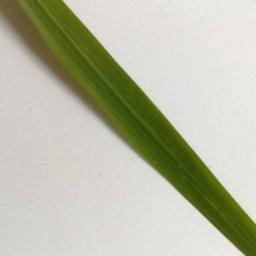
Label: Rice___Healthy